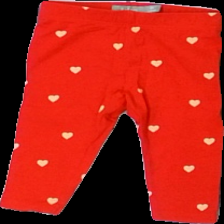
View: front
Type: Tights
Category: Children
Brand: Not in the list
Brand text on label: åhléns
Colors: Pink, Red
Material: 100% cotton
Pattern: Other
Cut: Regular
Size: 68
Season: All
Damage location: bottom center
Damage 2 location: middle right
Damage 3 location: top center
Price range: 50-100
Recommended usage: Reuse
Description: röda tights med hjärtan på